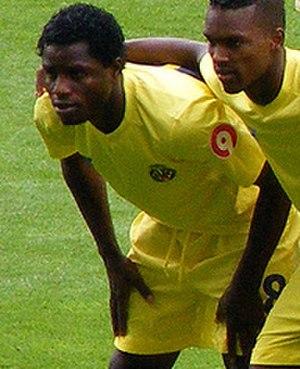
Mubarak Wakaso, né le 25 juillet 1990 à Tamale au Ghana, est un footballeur international ghanéen évoluant au poste de milieu de terrain au Jiangsu Suning FC.